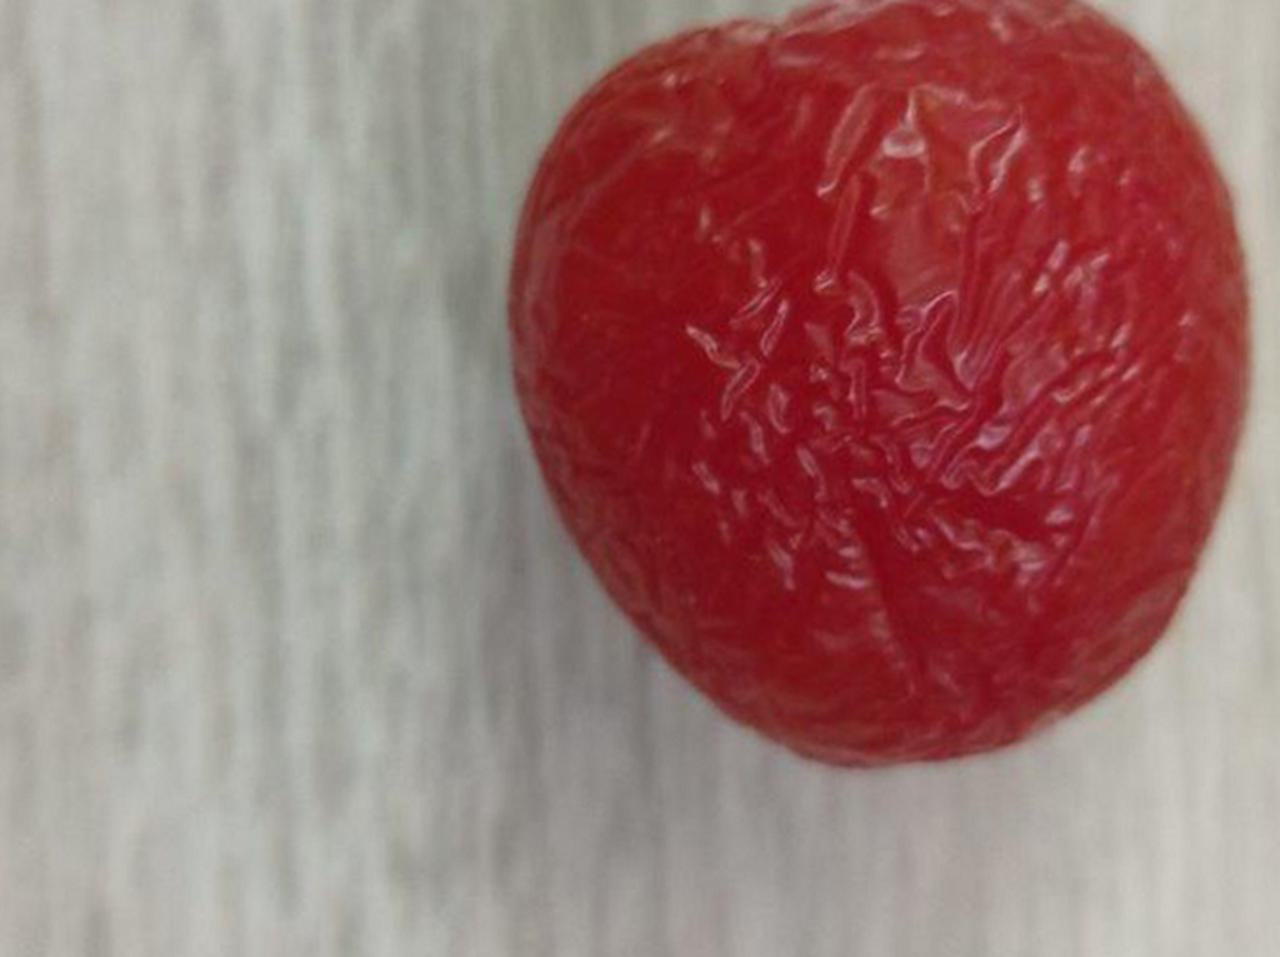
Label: Rotten